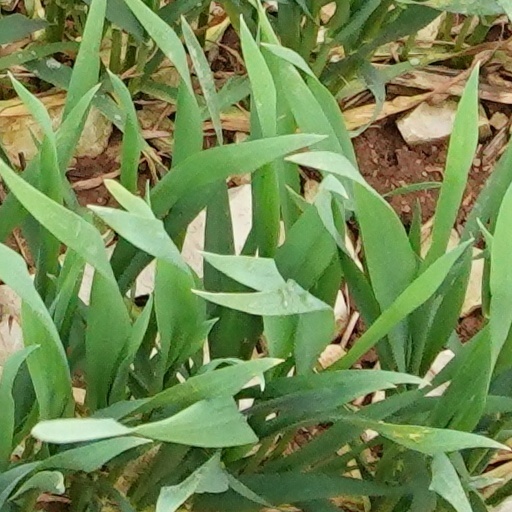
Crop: wheat